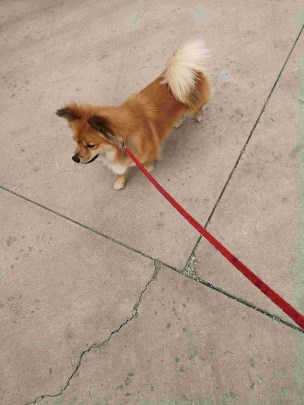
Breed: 3336-n000121-chinese_rural_dog